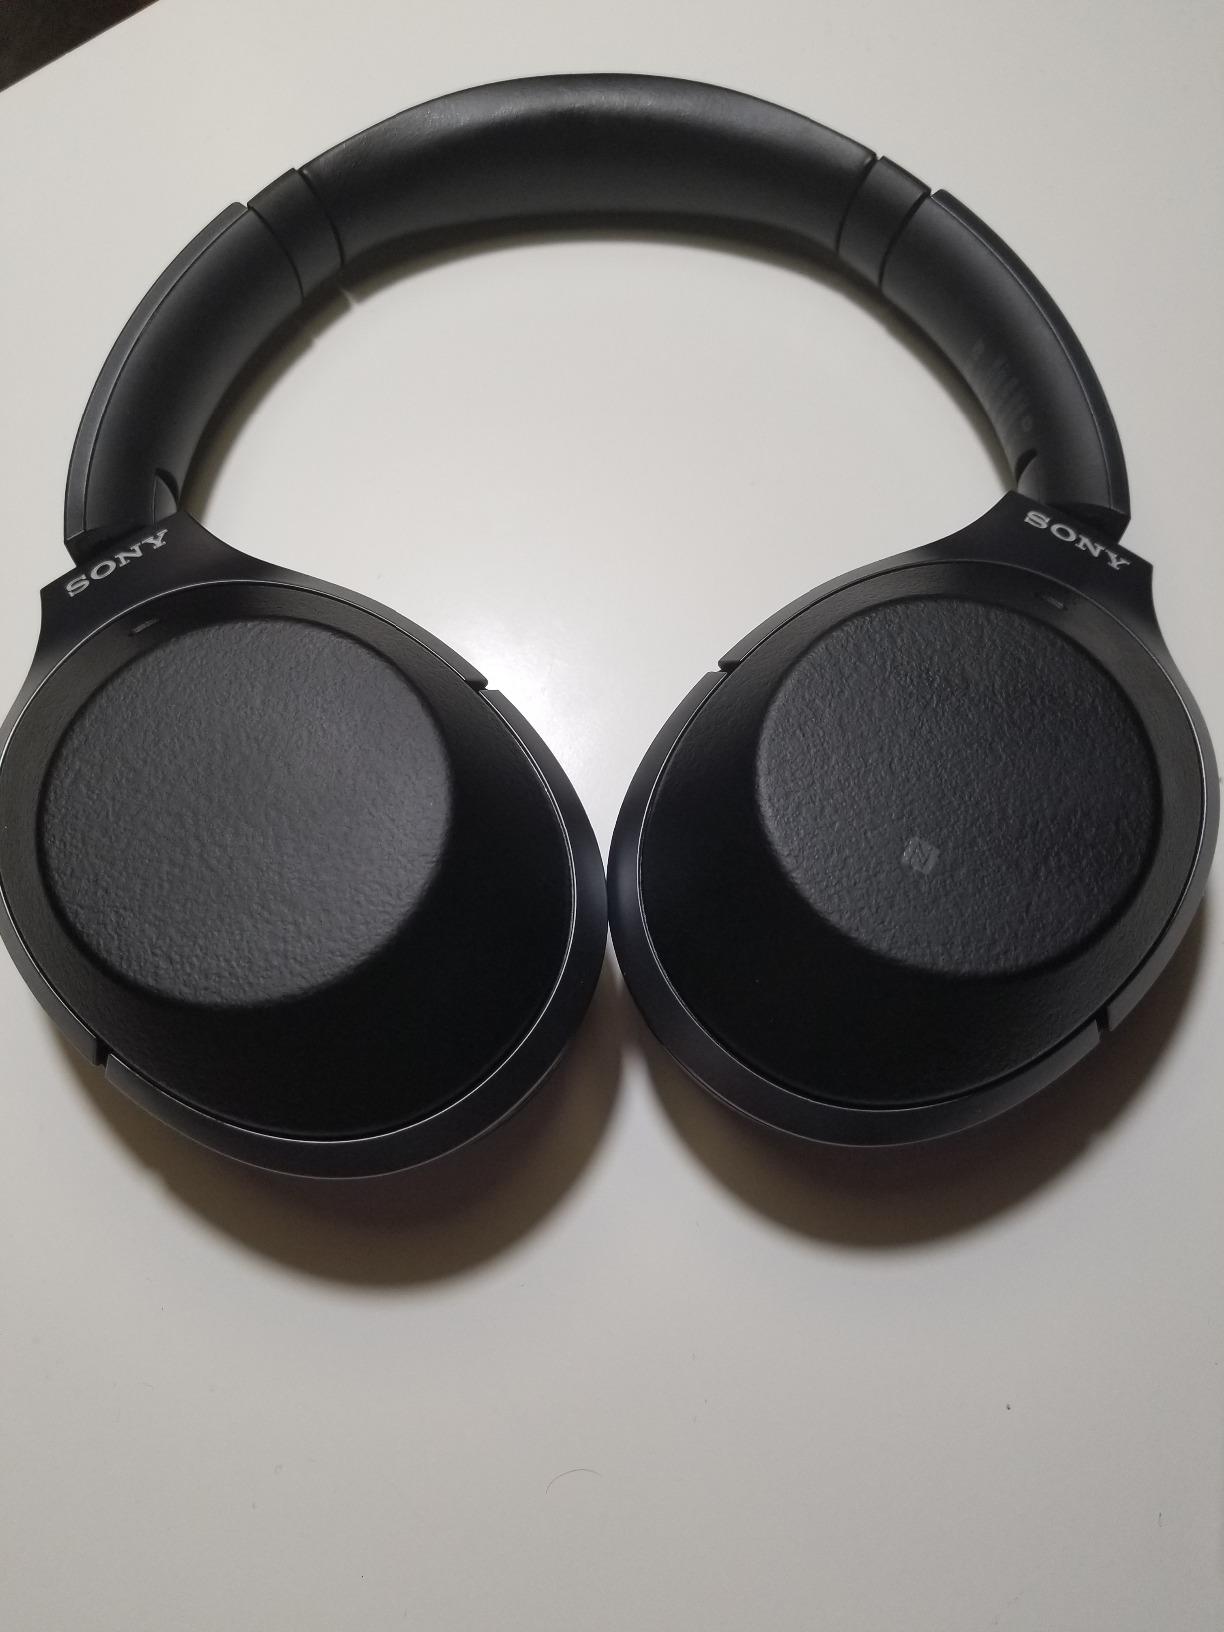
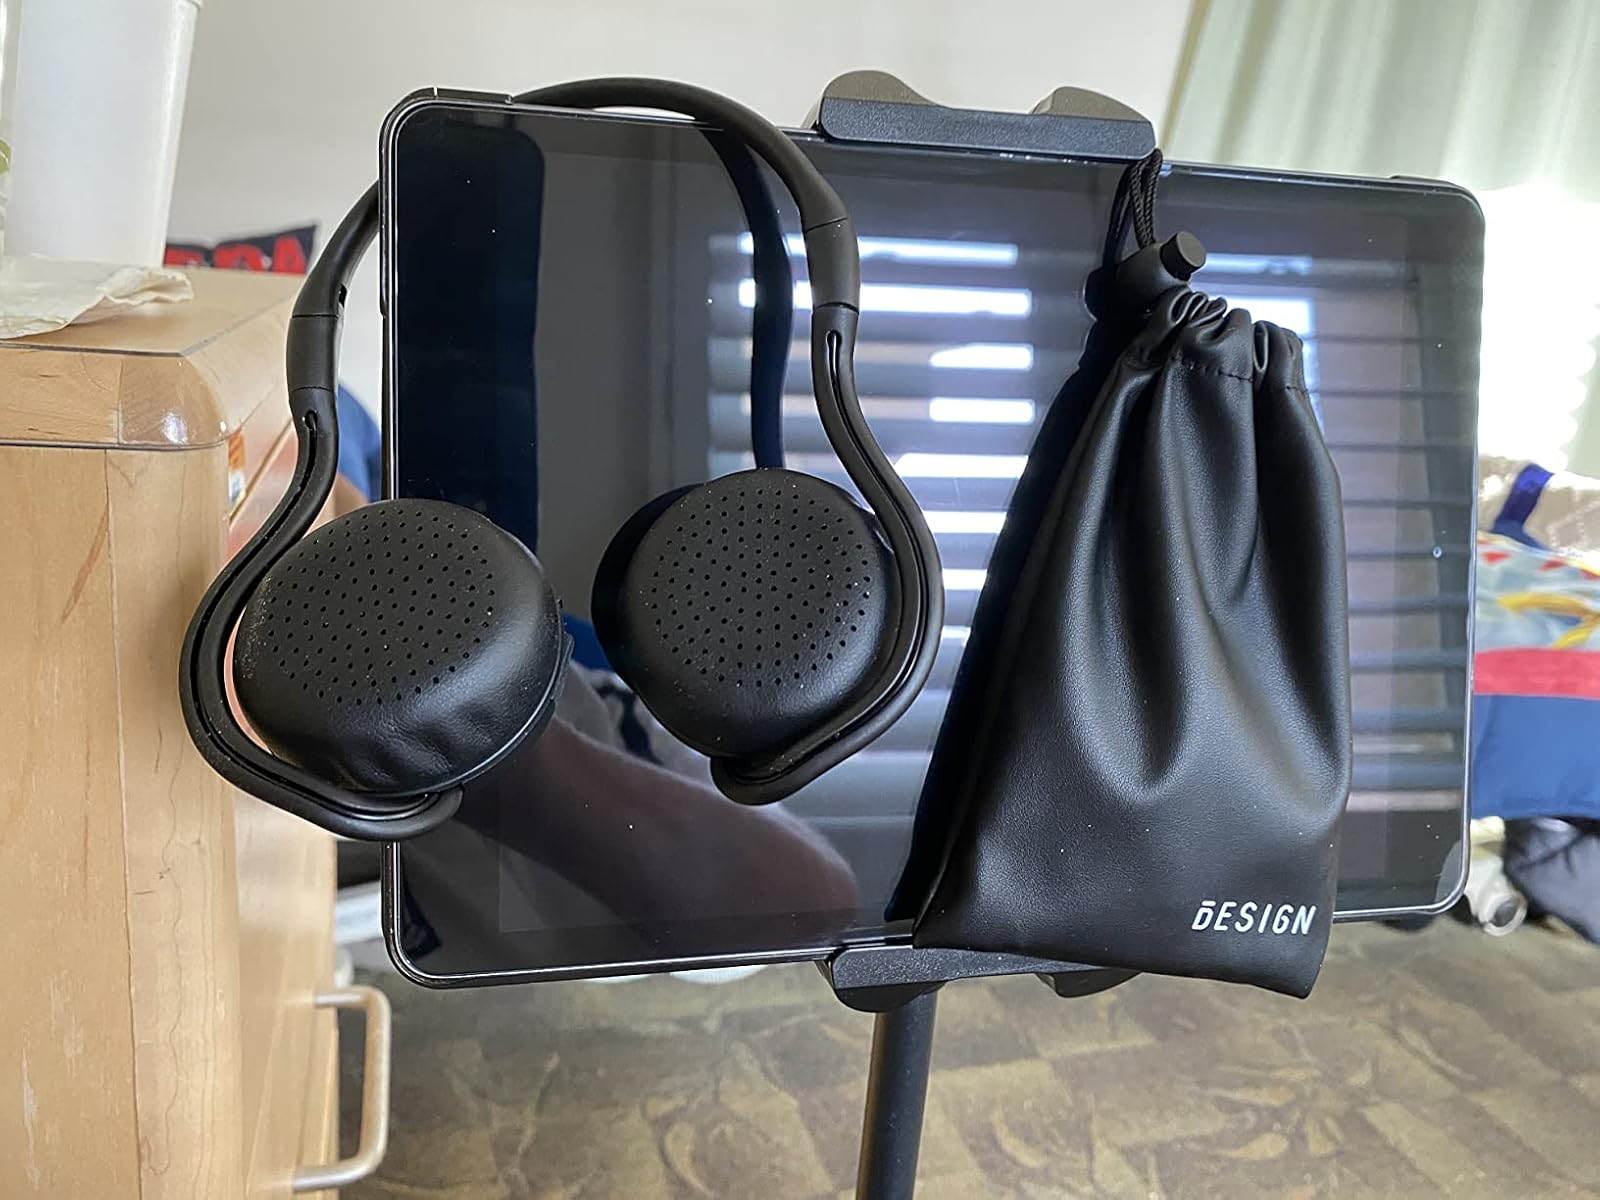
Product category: headphones
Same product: no